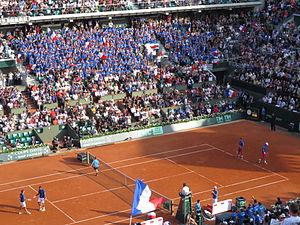
Demi-finale entre la France et la République tchèque Double Victoire de la France
La Coupe Davis 2014 correspond à la 103ᵉ édition de ce tournoi de tennis professionnel masculin par nations.